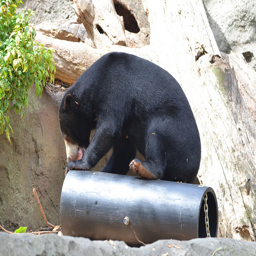
BEAR PLAYS WITH METAL TUBE ON CHAIN INSIDE HIS INCLOSURE
A bear that is sitting on a metal pipe.
A black baby bear in top of a large metal tube.
A black bear sitting on top of a metal cylinder.
a bear standing on top a piece of pipe with a chain attached